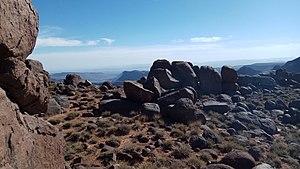
La bataille de Bougafer ou bataille de Saghro, débute le 13 février 1933 au Maroc et oppose les forces coloniales françaises aux combattants des tribus Aït Atta dans le cadre de la Guerre du Maroc.
Le djebel Saghro ou adrar Saghro est une montagne du Sud marocain qui culmine à 2 712 m d'altitude. Il se situe à l'est de Ouarzazate, à 70 km au sud du Haut Atlas central, dominant les vallées du Drâa à l'ouest et au sud, et celle du Dadès au nord. Il constitue la partie orientale de l'Anti-Atlas.